Netherlands in the Eurovision Song Contest 2023

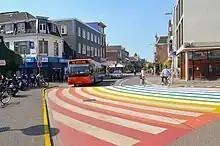
A video postcard introduced Mia Nicolai and Dion Cooper's performance in the first semi-final of the Eurovision Song Contest 2023. The postcard was filmed at Zaandam in March 2023 in collaboration with the host broadcaster BBC. Portmeirion in Gwynedd and the Comfort Town in Kyiv also featured in the Dutch postcard.

According to Eurovision rules, all nations with the exceptions of the host country and the "Big Five" (France, Germany, Italy, Spain and the United Kingdom) are required to qualify from one of two semi-finals in order to compete for the final; the top ten countries from each semi-final progress to the final. The European Broadcasting Union (EBU) split up the competing countries into six different pots based on voting patterns from previous contests, with countries with favourable voting histories put into the same pot. On 31 January 2023, an allocation draw was held, which placed each country into one of the two semi-finals, and determined which half of the show they would perform in. The Netherlands was placed into the first semi-final, to be held on 9 May 2023, and was scheduled to perform in the second half of the show.